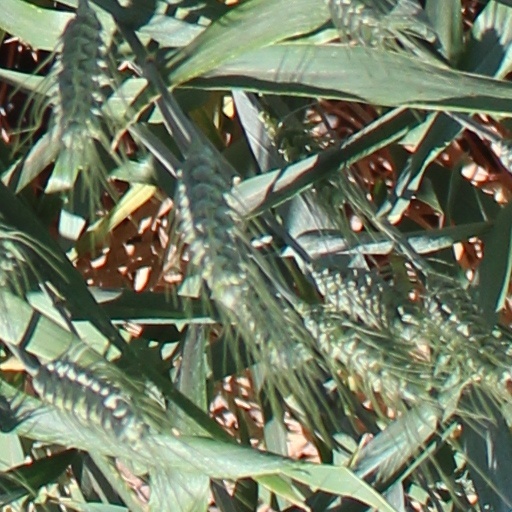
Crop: wheat